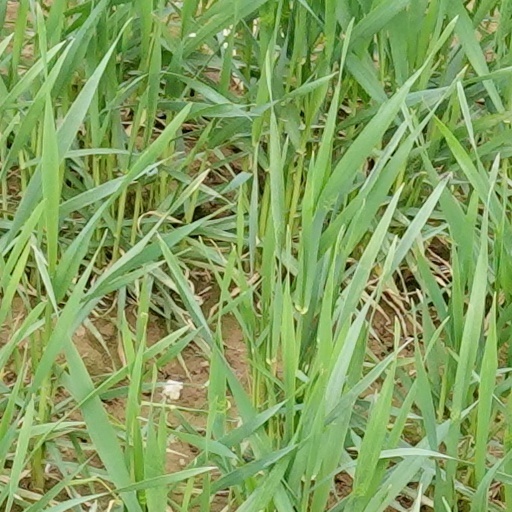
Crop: wheat